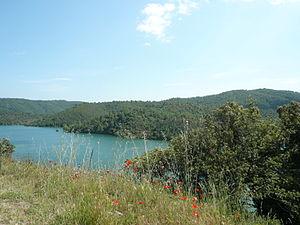
Vue de haut du lac
Le lac de Saint-Cassien est un lac de barrage français situé en Provence, dans le sud-est du département du Var, dans la communauté de communes du Pays de Fayence, nommé d'après Saint Cassien.